Ickenham tube station

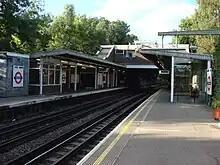
Westbound platform looking east towards Ruislip

The Metropolitan Railway (Harrow and Uxbridge Railway) constructed the line through Ickenham between Harrow on the Hill and Uxbridge and commenced services on 4 July 1904 with, initially, the only intermediate stop being at Ruislip. At first, services were operated by steam trains, but track electrification was completed in the subsequent months and electric trains began operating on 1 January 1905.